Nam khao

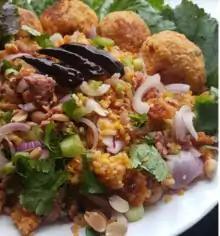

Naem khao, also known as yam naem is a very popular Lao appetizer salad originating from Tha Deua, a small port village, in Vientiane, Laos.